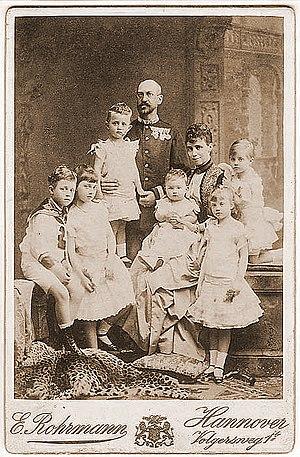
Ernest-Auguste II de Hanovre, 3ᵉ duc de Cumberland et Teviotdale, est le fils unique du roi Georges V de Hanovre et de Marie de Saxe-Altenbourg.